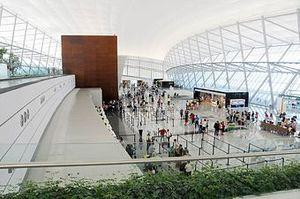
L'aéroport international de Carrasco est le principal aéroport international d'Uruguay.